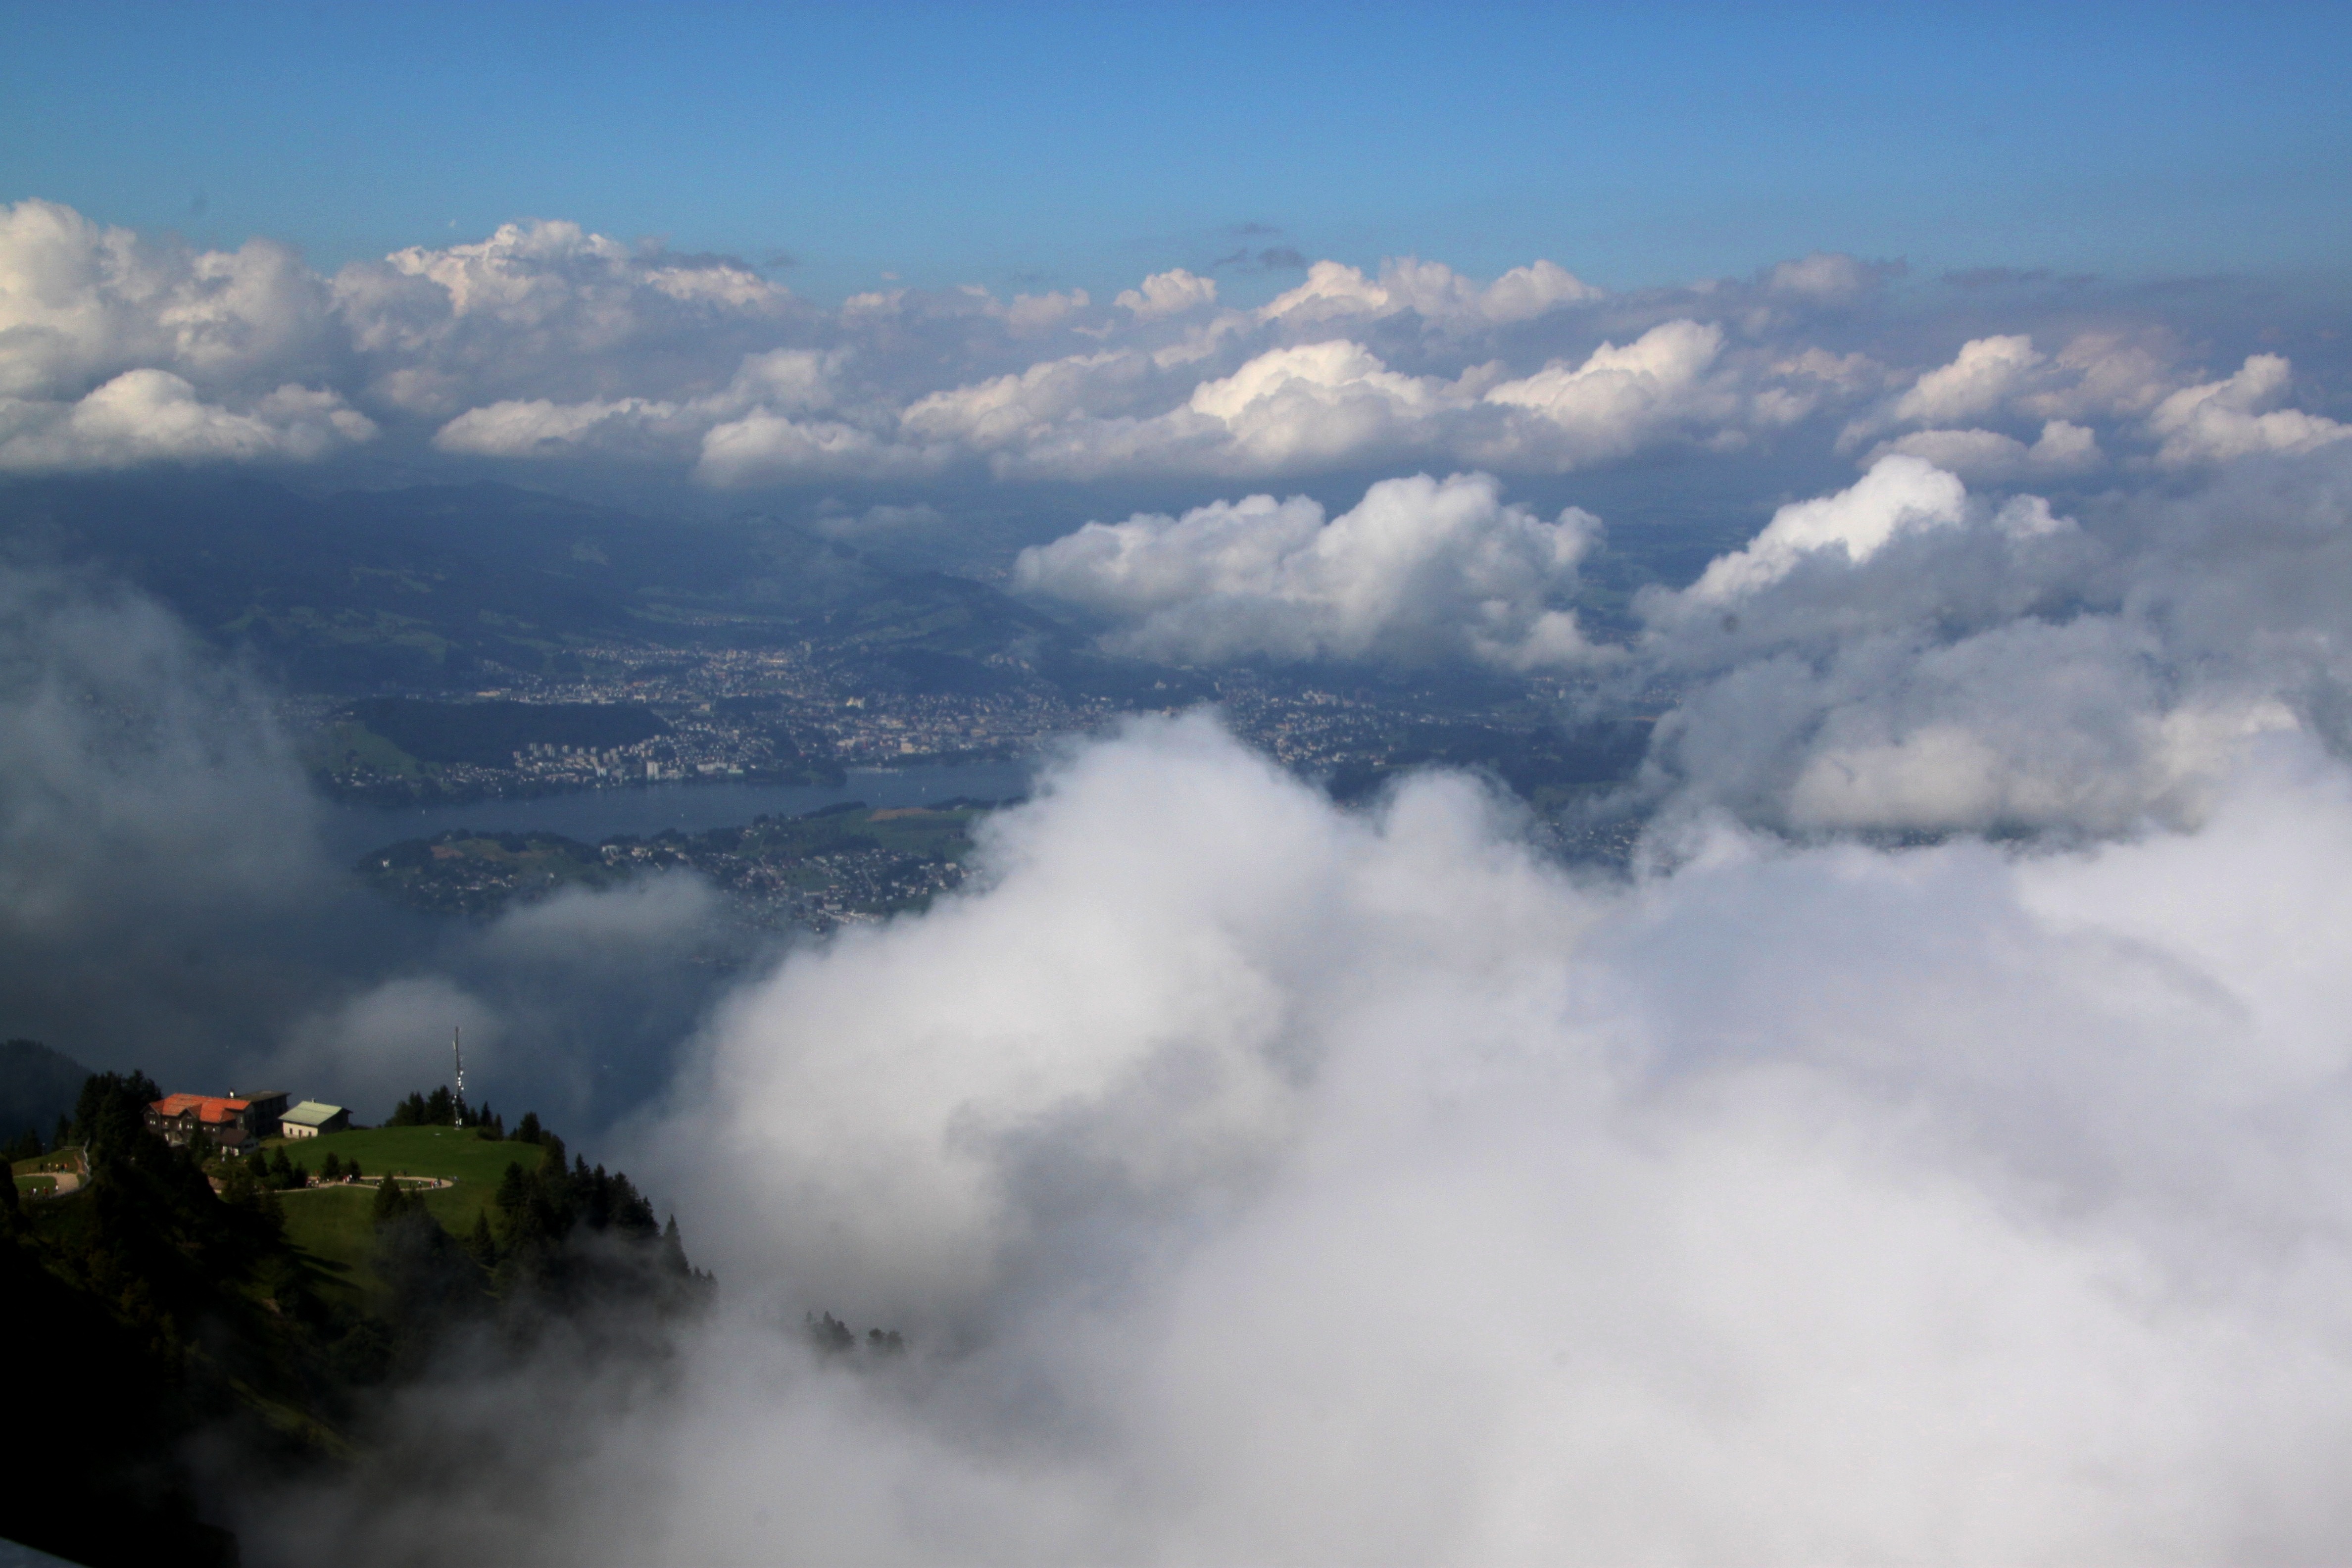
landscape, mountain, cloud, sky, mist, atmosphere, mountain range, panorama, weather, haze, cumulus, alpine, height, clouds, mountains, alps, switzerland, mood, landform, rigi, meteorological phenomenon, atmospheric phenomenon, atmosphere of earth, mountainous landforms, geological phenomenon